Felix Frankfurter

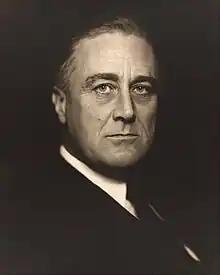
Franklin Roosevelt in the early 1930s

As the war drew to a close, Frankfurter was among the nearly one hundred intellectuals who signed a statement of principles for the formation of the League of Free Nations Associations, intended to increase United States participation in international affairs.